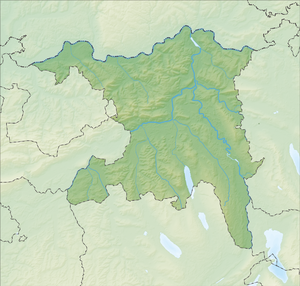
La centrale nucléaire de Kaiseraugst est le projet d'une centrale nucléaire à Kaiseraugst, dans le canton d'Argovie, en Suisse, qui est abandonné en 1988 en raison de la protestation de la population et des groupes environnementaux de la région.
Le tilleul de Linn, situé dans le canton d'Argovie, est considéré comme le plus beau tilleul de Suisse, voire d'Europe. Âgé de 500 à 800 ans, son tronc a un diamètre de 3,4 mètres.
Le Seetal est une vallée de Suisse.